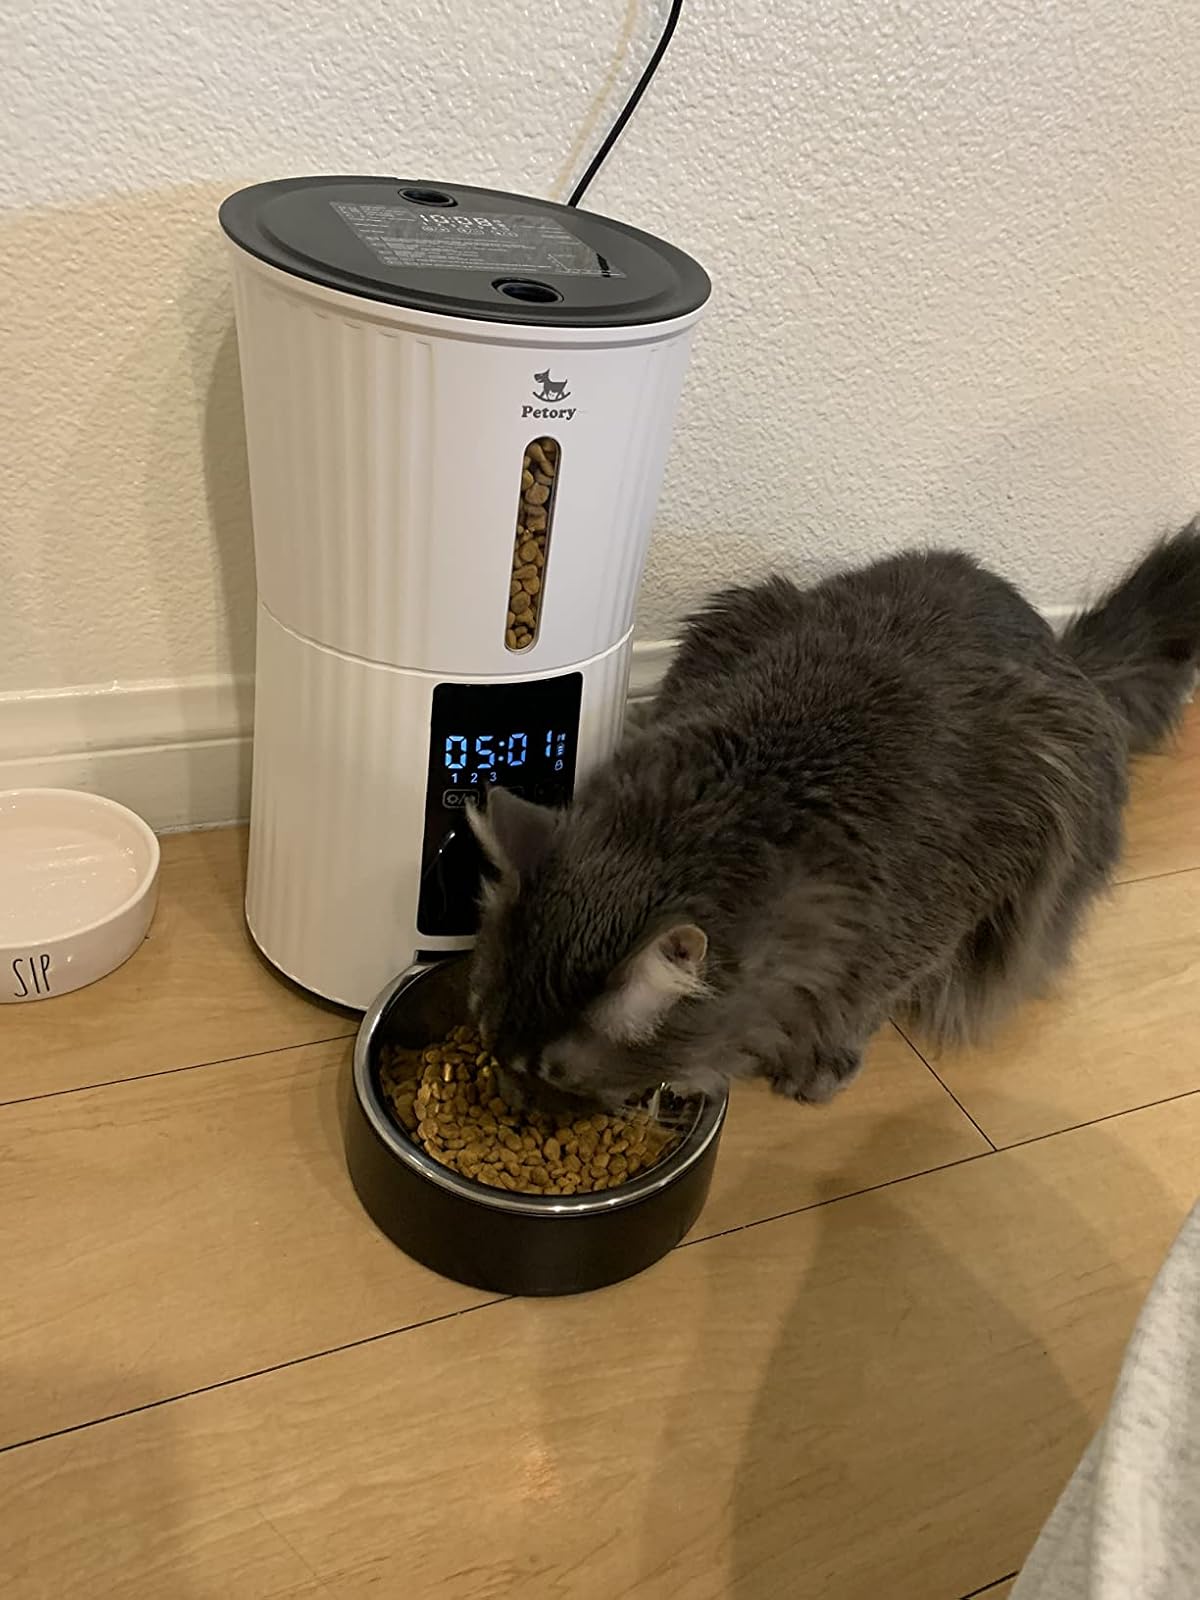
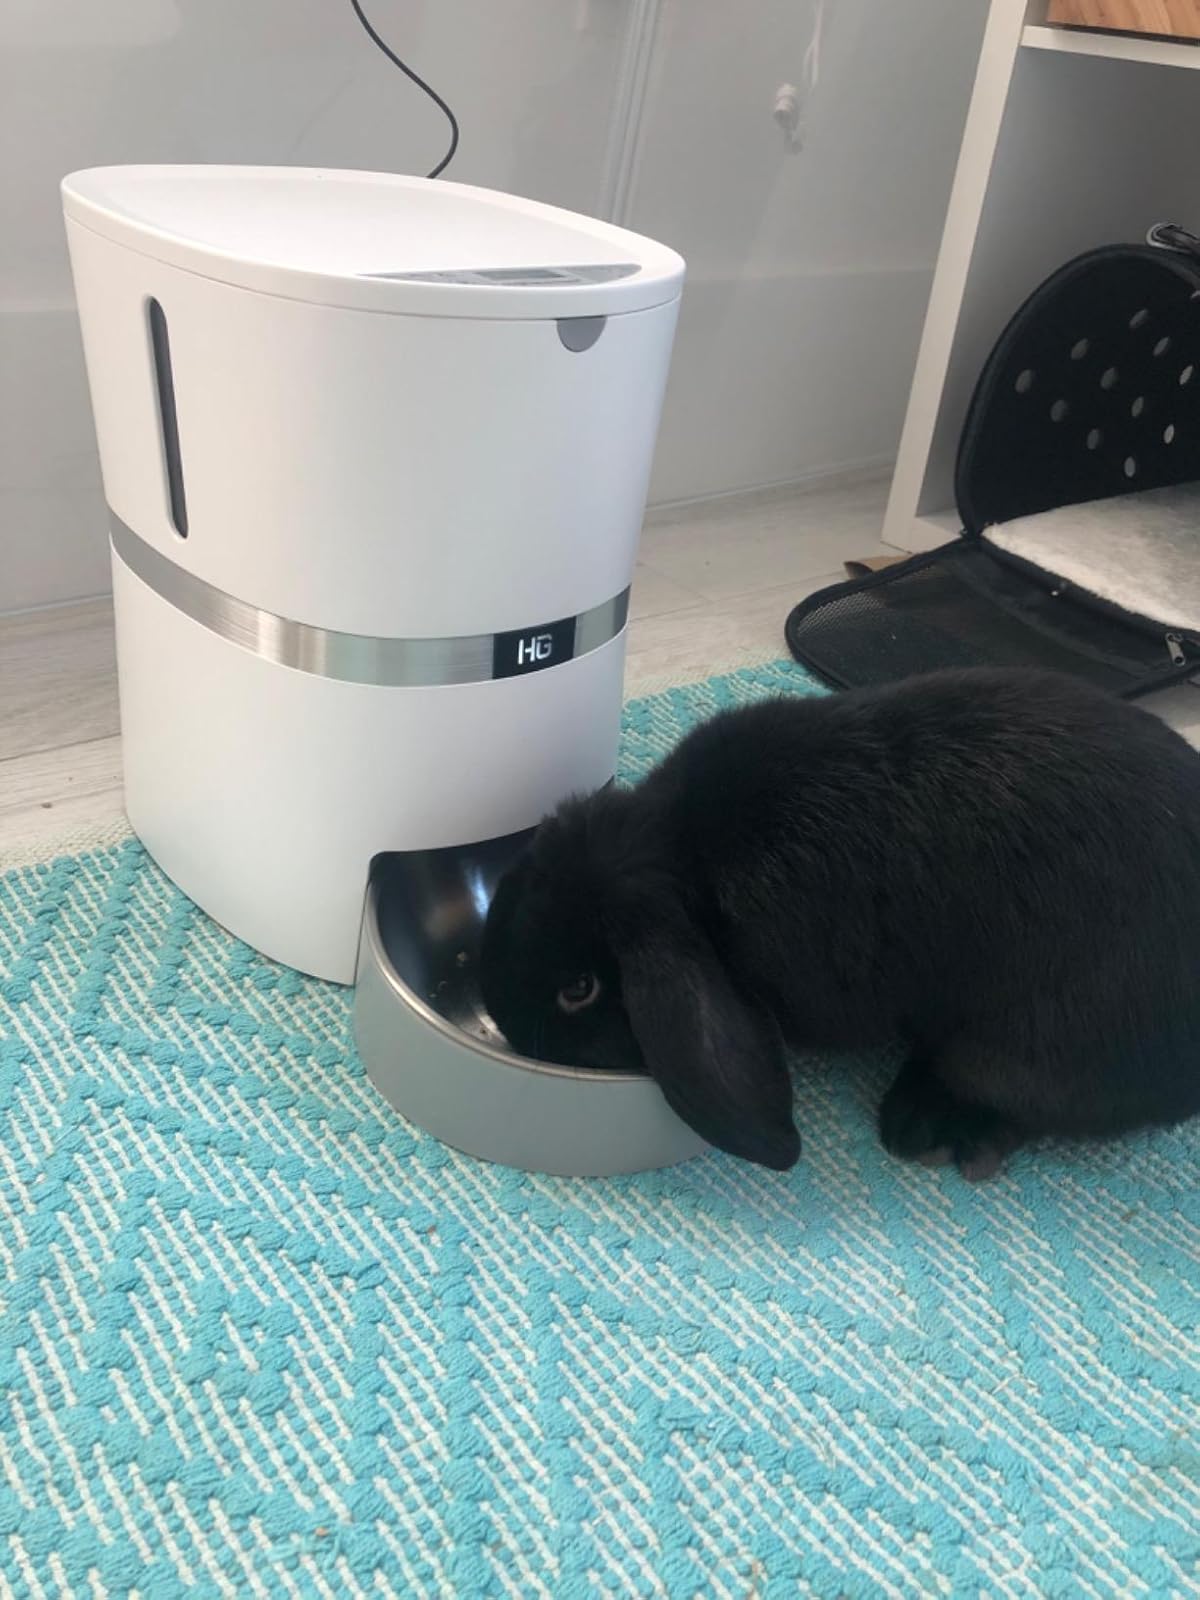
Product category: items_feeder
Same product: no